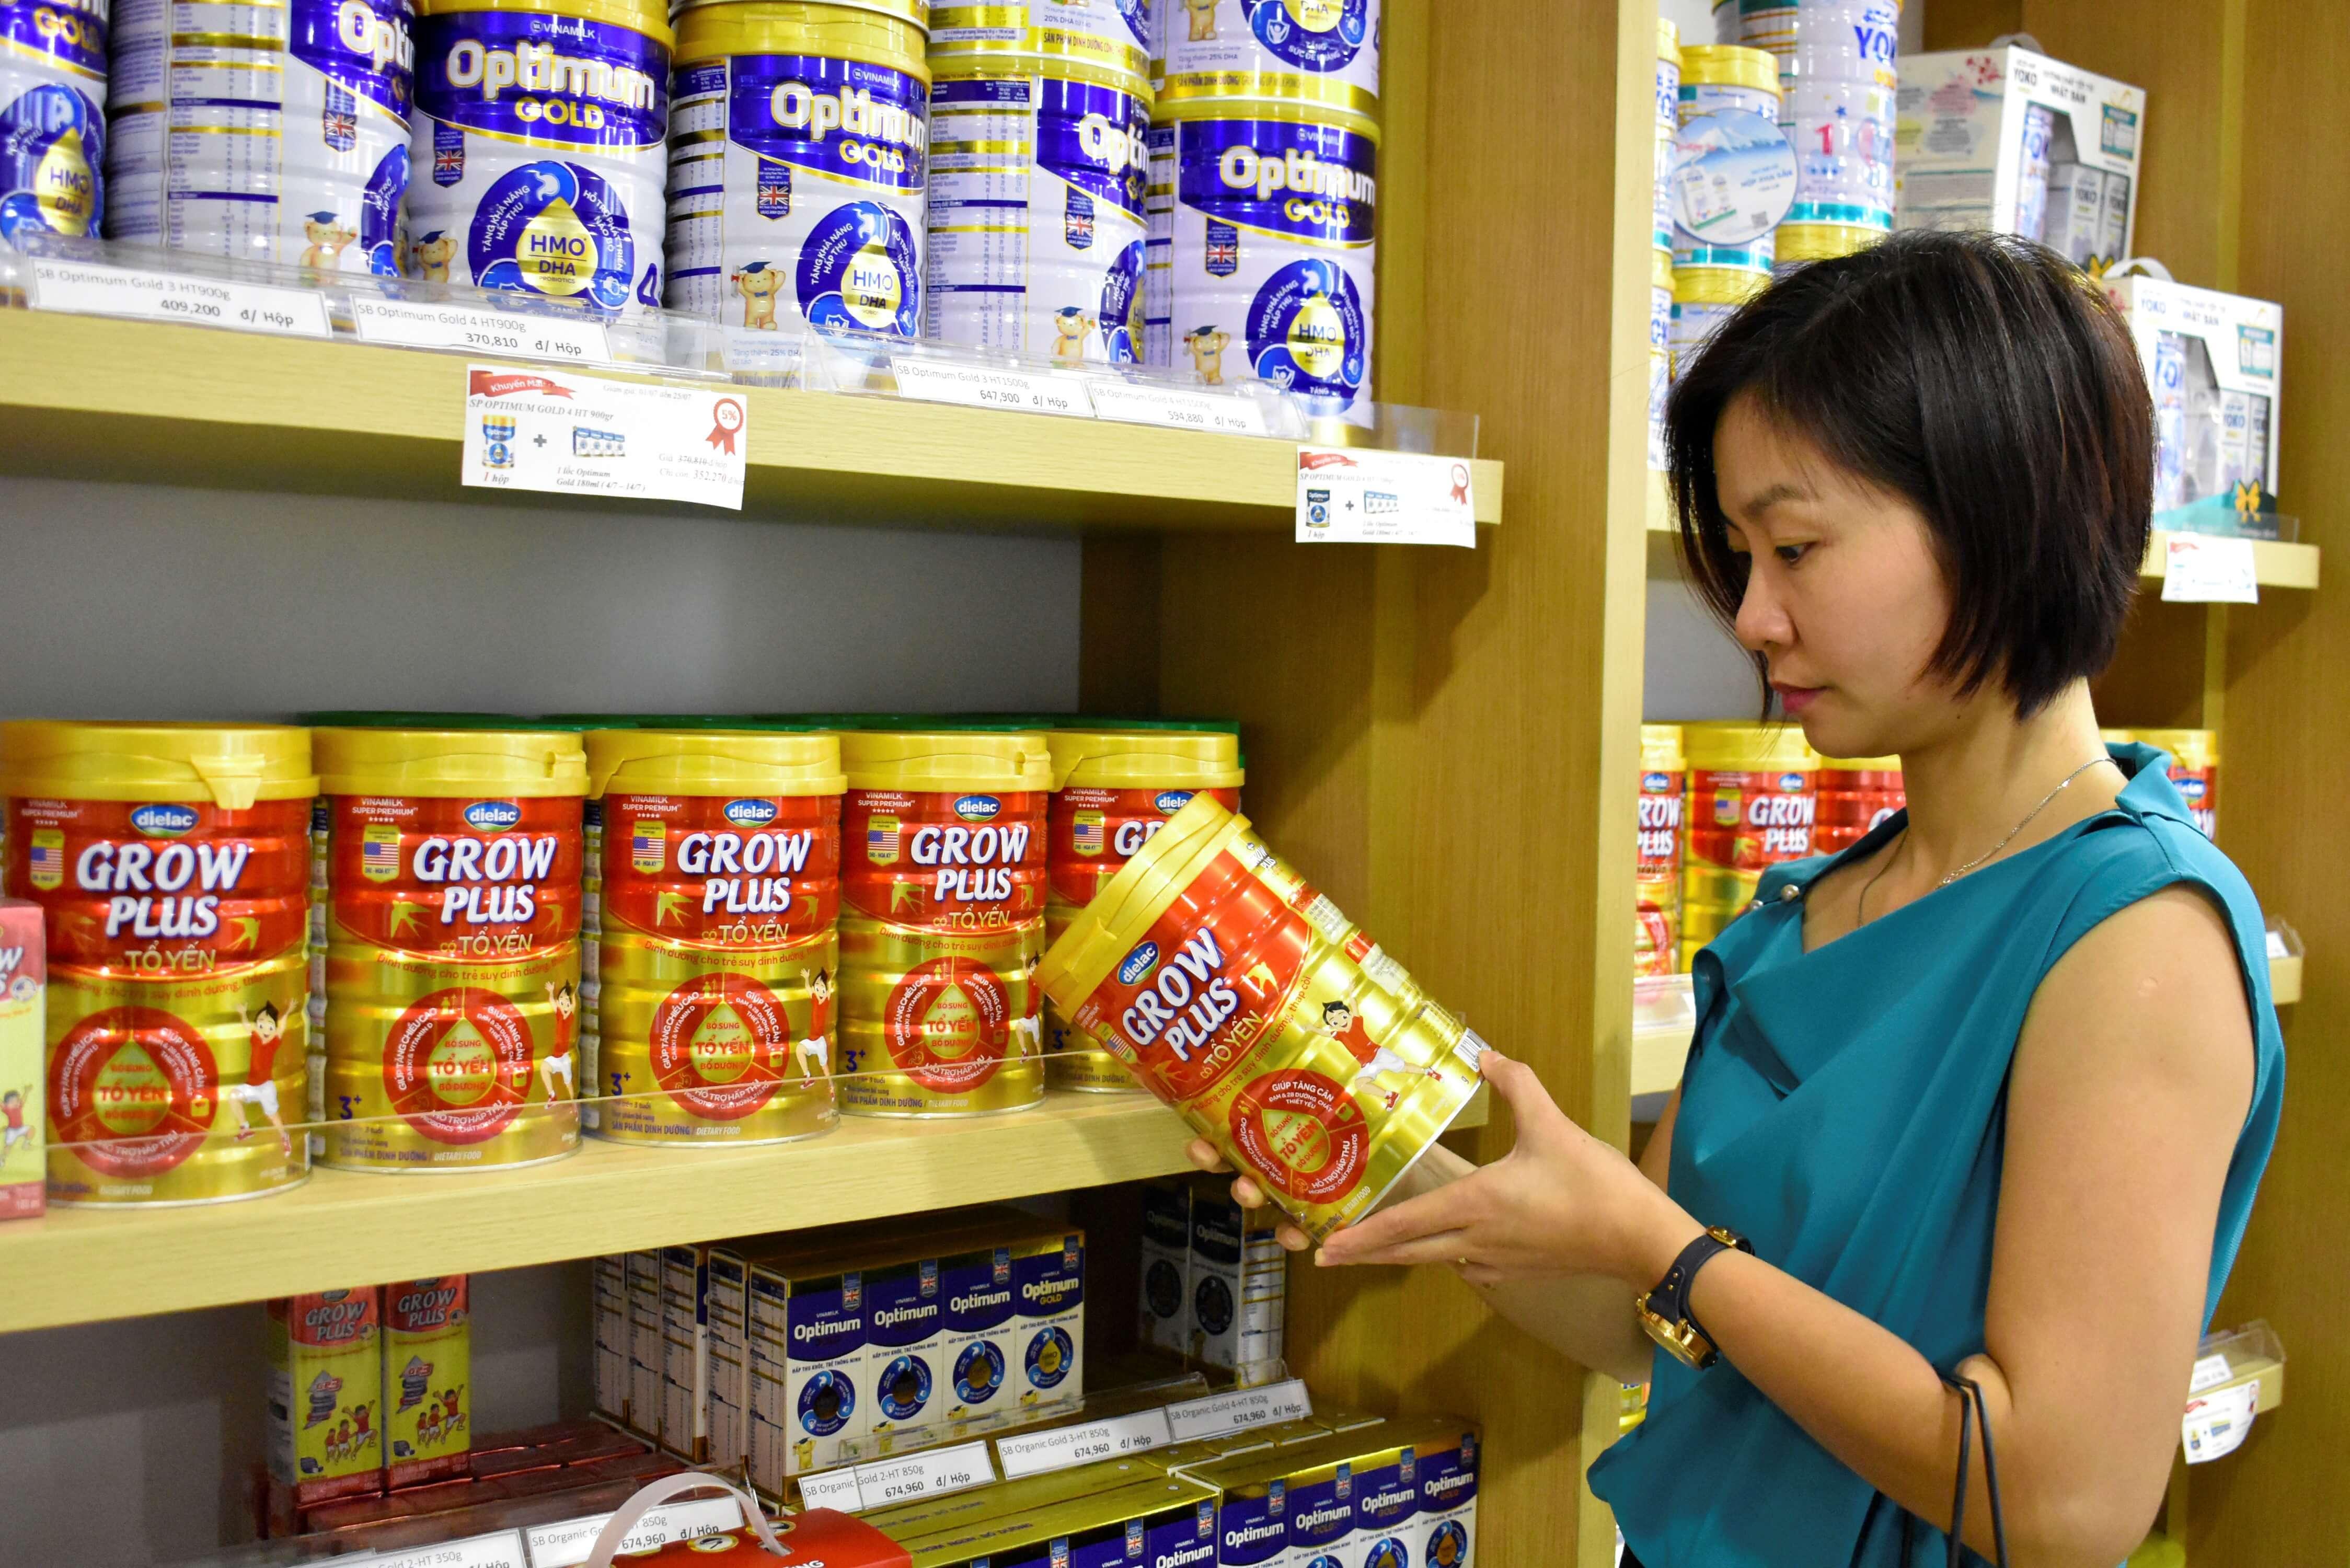
có một hộp sữa xuất hiện ở trên tay của người phụ nữ